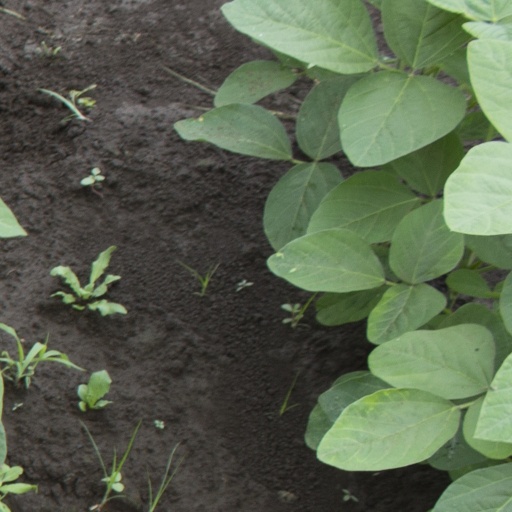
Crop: soybean